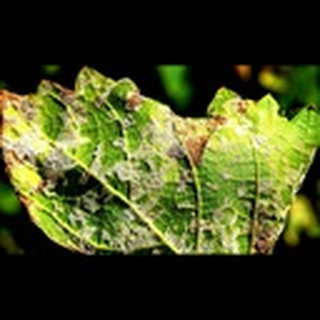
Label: cotton_powdery_mildew